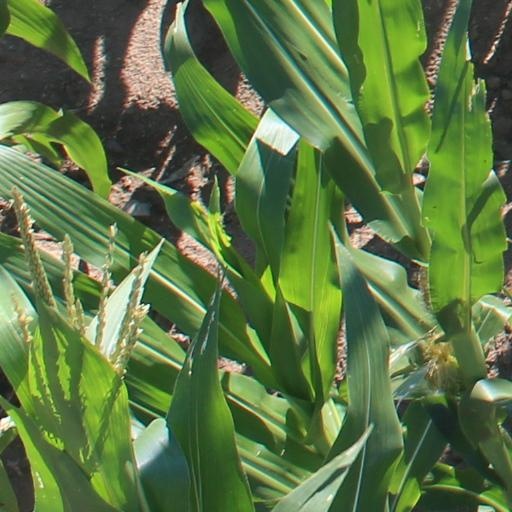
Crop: maize; corn